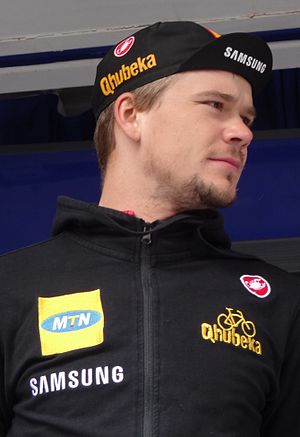
Martin Reimer
Martin Reimer er en tysk landevejscykelrytter. Han blev professionel på Cervélo TestTeam i 2009, og vandt samme år landevejsløbet under det tyske mesterskab.